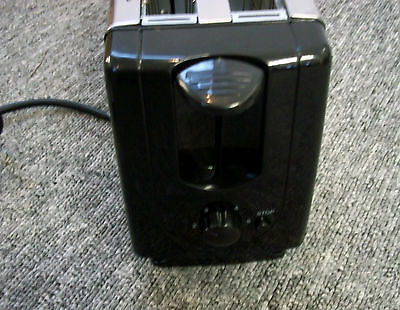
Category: toaster